Palazzo San Demetrio, Catania

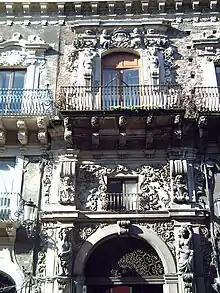

The Palazzo San Demetrio is a late-Baroque style palace located at via Etna #55, where via Etna intersects Via San Giuliano, in the city center of Catania, region of Sicily, Italy. The palace is remarkable for its highly sculptural portal.